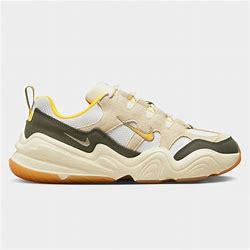
Brand: Nike
Model: Tech Hera